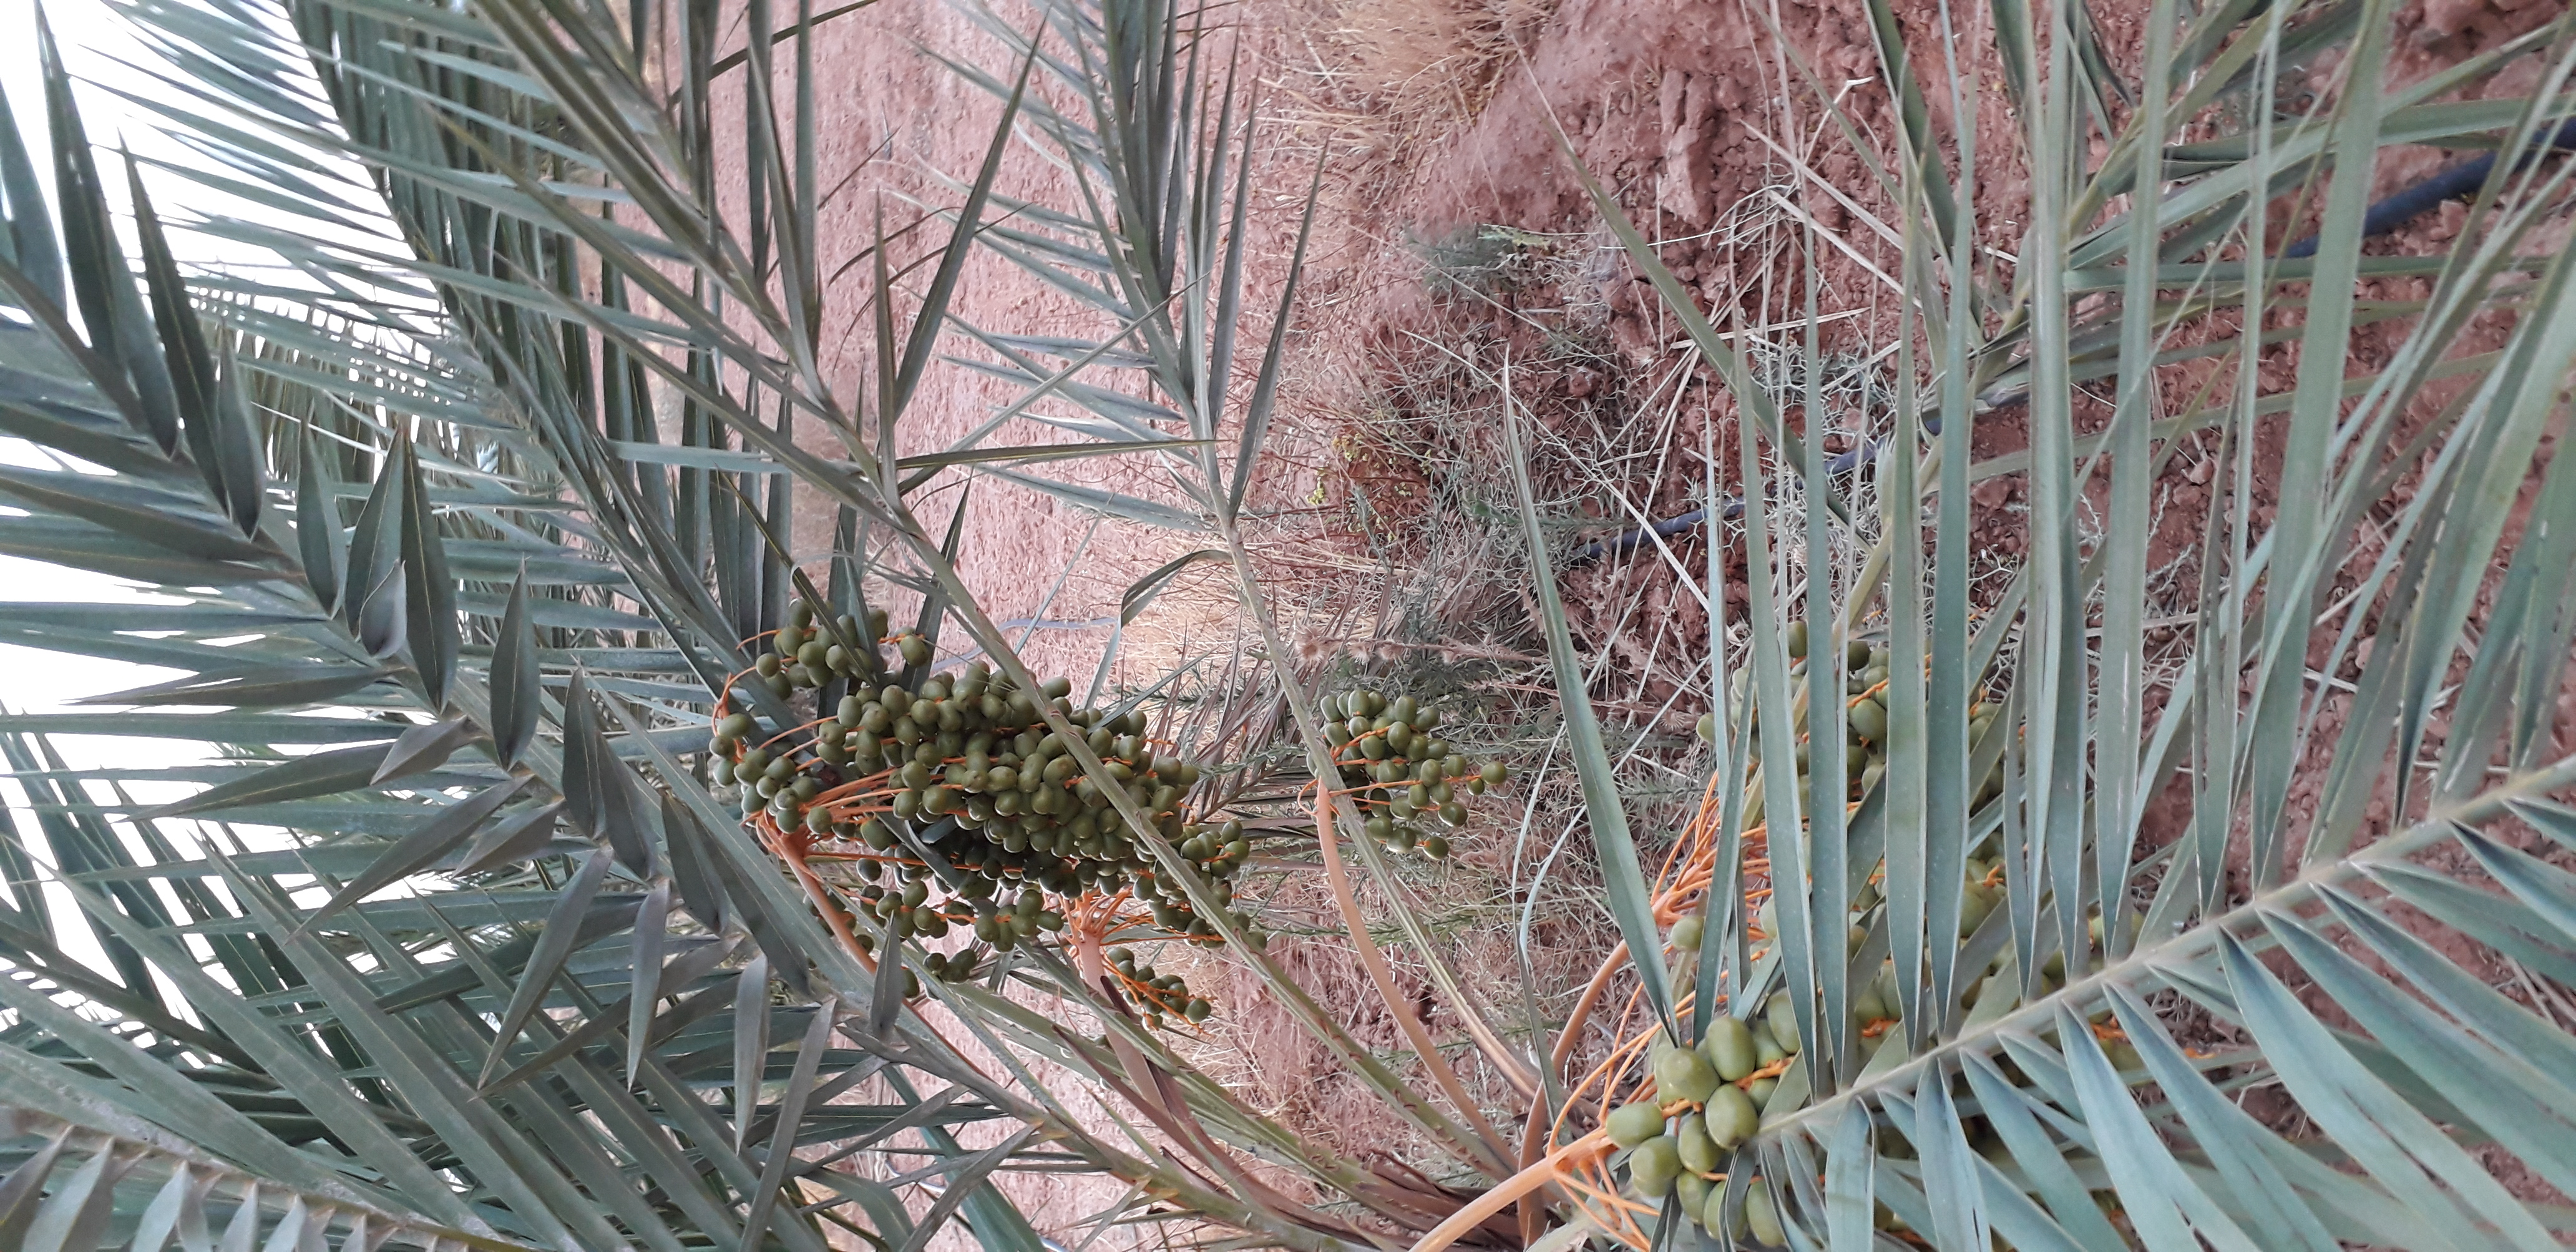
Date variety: Boufagous